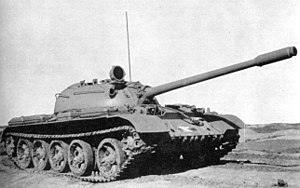
T-54/55 / Udviklingshistorie / T-55
Den oprindelige T-55 havde ikke et antiluftskyts-maskingevær monteret
T-54 og T-55 var en serie sovjetiske kampvogne. Den første T-54-prototype fremkom i marts 1945, lige inden afslutningen på 2. Verdenskrig. T-54 blev sat i serieproduktion i 1947 og blev standardkampvognen i de pansrede enheder i den Røde hær og Warszawapagtlandene foruden en række andre hære og var indblandet i mange af de krige, som udkæmpedes i den anden halvdel af 20. århundrede.